Aughanduff

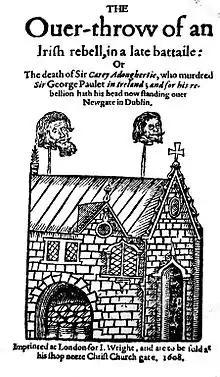
The 1608 Rebellion was to have long-lasting consequences in the area

Included amongst these were "the countrey of Orry, called O’Hanlons country". Following this Act, the Dublin Castle administration pursued its first attempt at planting colonists in Ulster and on 5 October 1572, Queen Elizabeth I granted Captain Thomas Chatterton control of the territory of "Orior, the Fews and the Gllowglasses country", on condition that settlement be completed with various conditions attached by March 1579. Chatteron is said to have travelled from to Dundalk to take possession of his grant but failed to settle it and forfeit his grant to the crown, killed at the hands of the local O’Hanlon Chiefs soon after his grant was revoked in 1576. With no effective Dublin overlordship, Orior remained under the control of the O'Hanlons in 1594 at the beginning of the Nine Years' War.